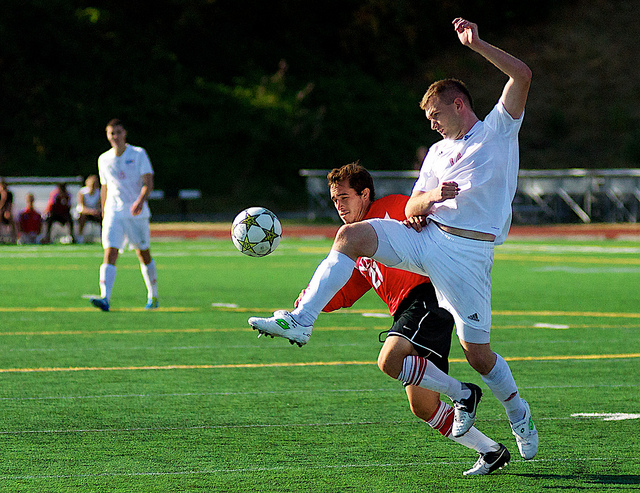
hai cầu thủ đang tranh chấp bóng ở trên sân